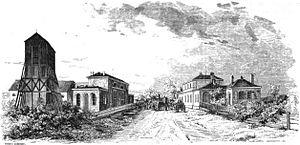
La fonderie royale de Munich est une fonderie d'art coulant exclusivement du bronze qui exista entre 1822 et 1931. Beaucoup de statues de Munich et de ses environs y ont été réalisées.